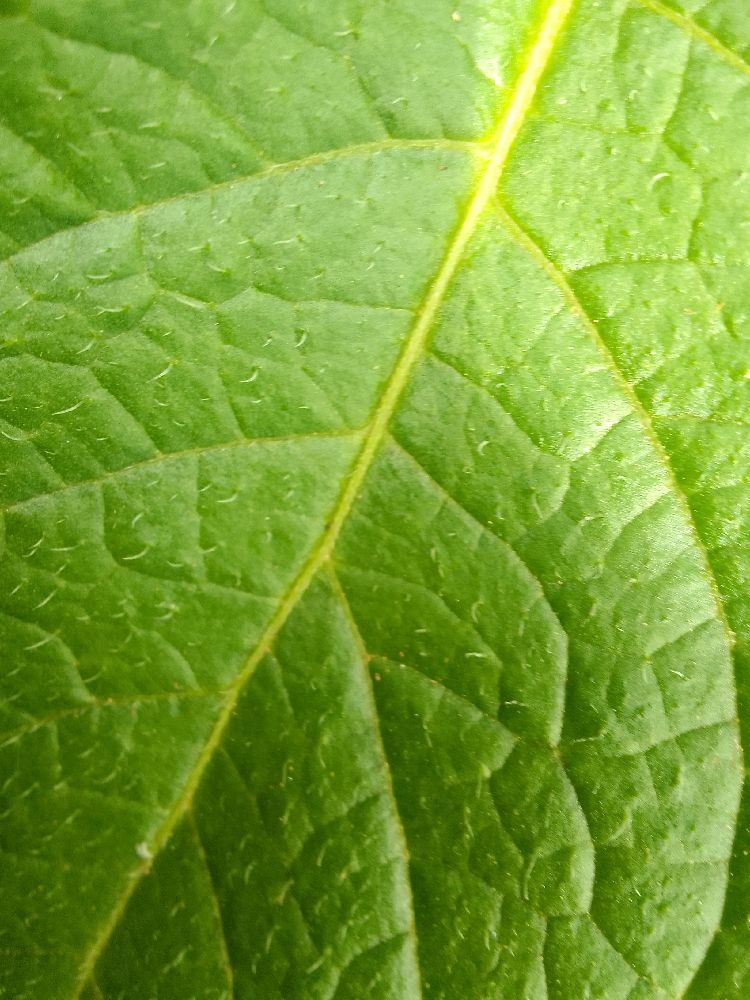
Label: Healthy